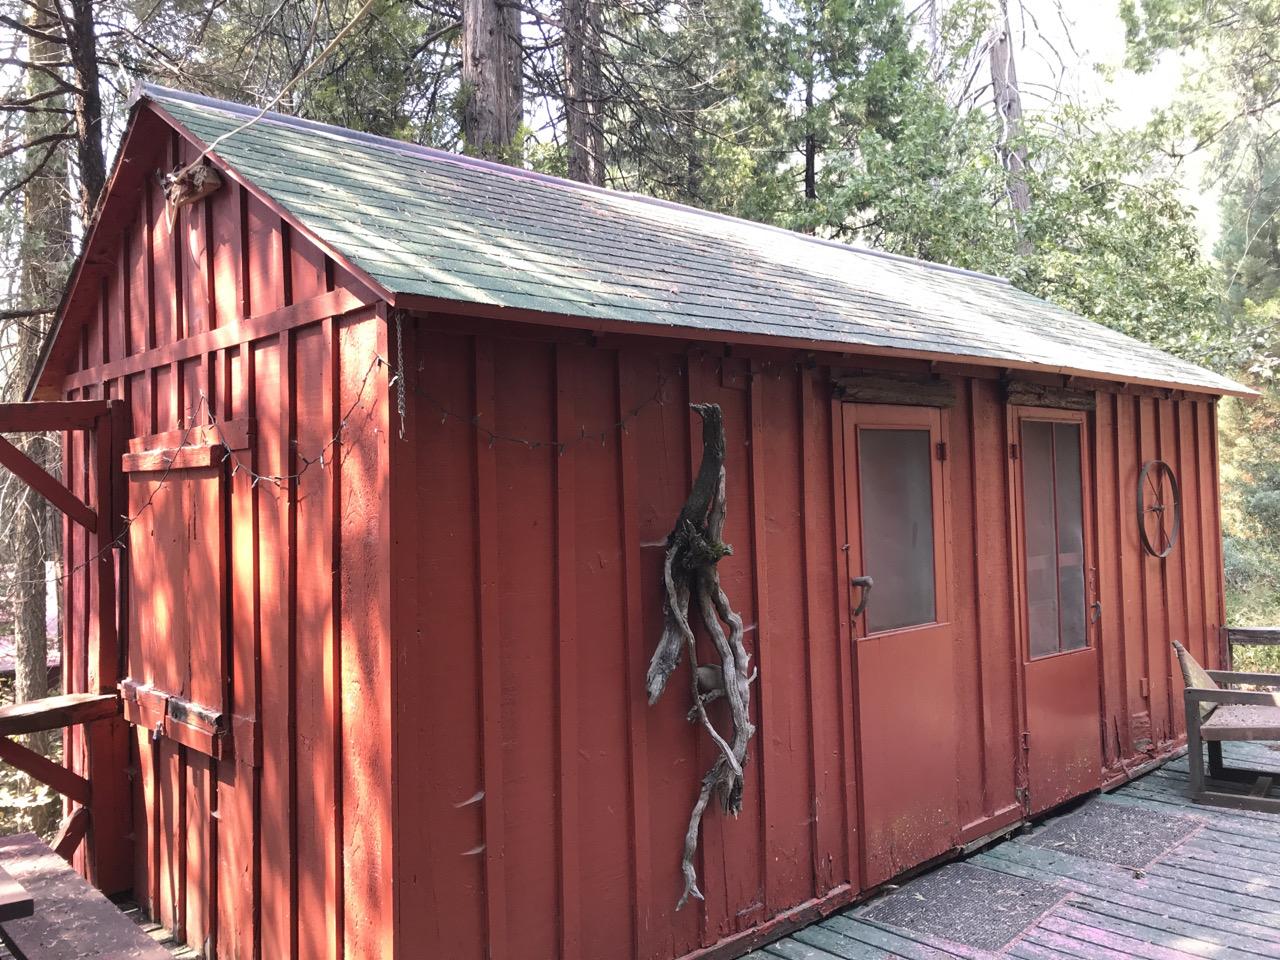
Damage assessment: no_damage